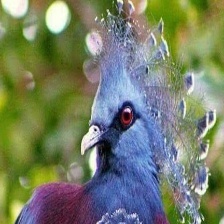
Species: VICTORIA CROWNED PIGEON
Scientific name: GOURA VICTORIA